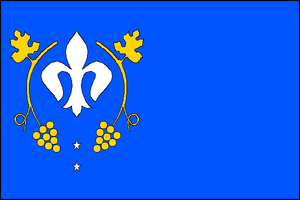
Ždánice est une ville du district de Hodonín, dans la région de Moravie-du-Sud, en République tchèque. Sa population s'élevait à 2 489 habitants en 2017.